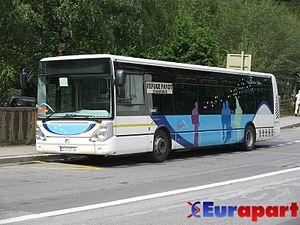
Chamonix Bus est un réseau de transport en commun d’autobus desservant les communes de la communauté de communes de la vallée de Chamonix-Mont-Blanc à l’aide d’un réseau de 6 lignes régulières ainsi que 13 lignes circulant uniquement en période estivale ou en hiver.